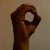
The image shows a hand gesture representing the letter 'O' in Indian Sign Language.